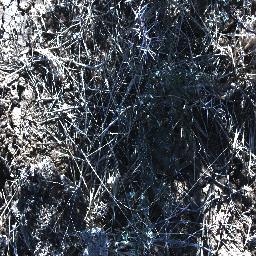
Label: prickly_acacia